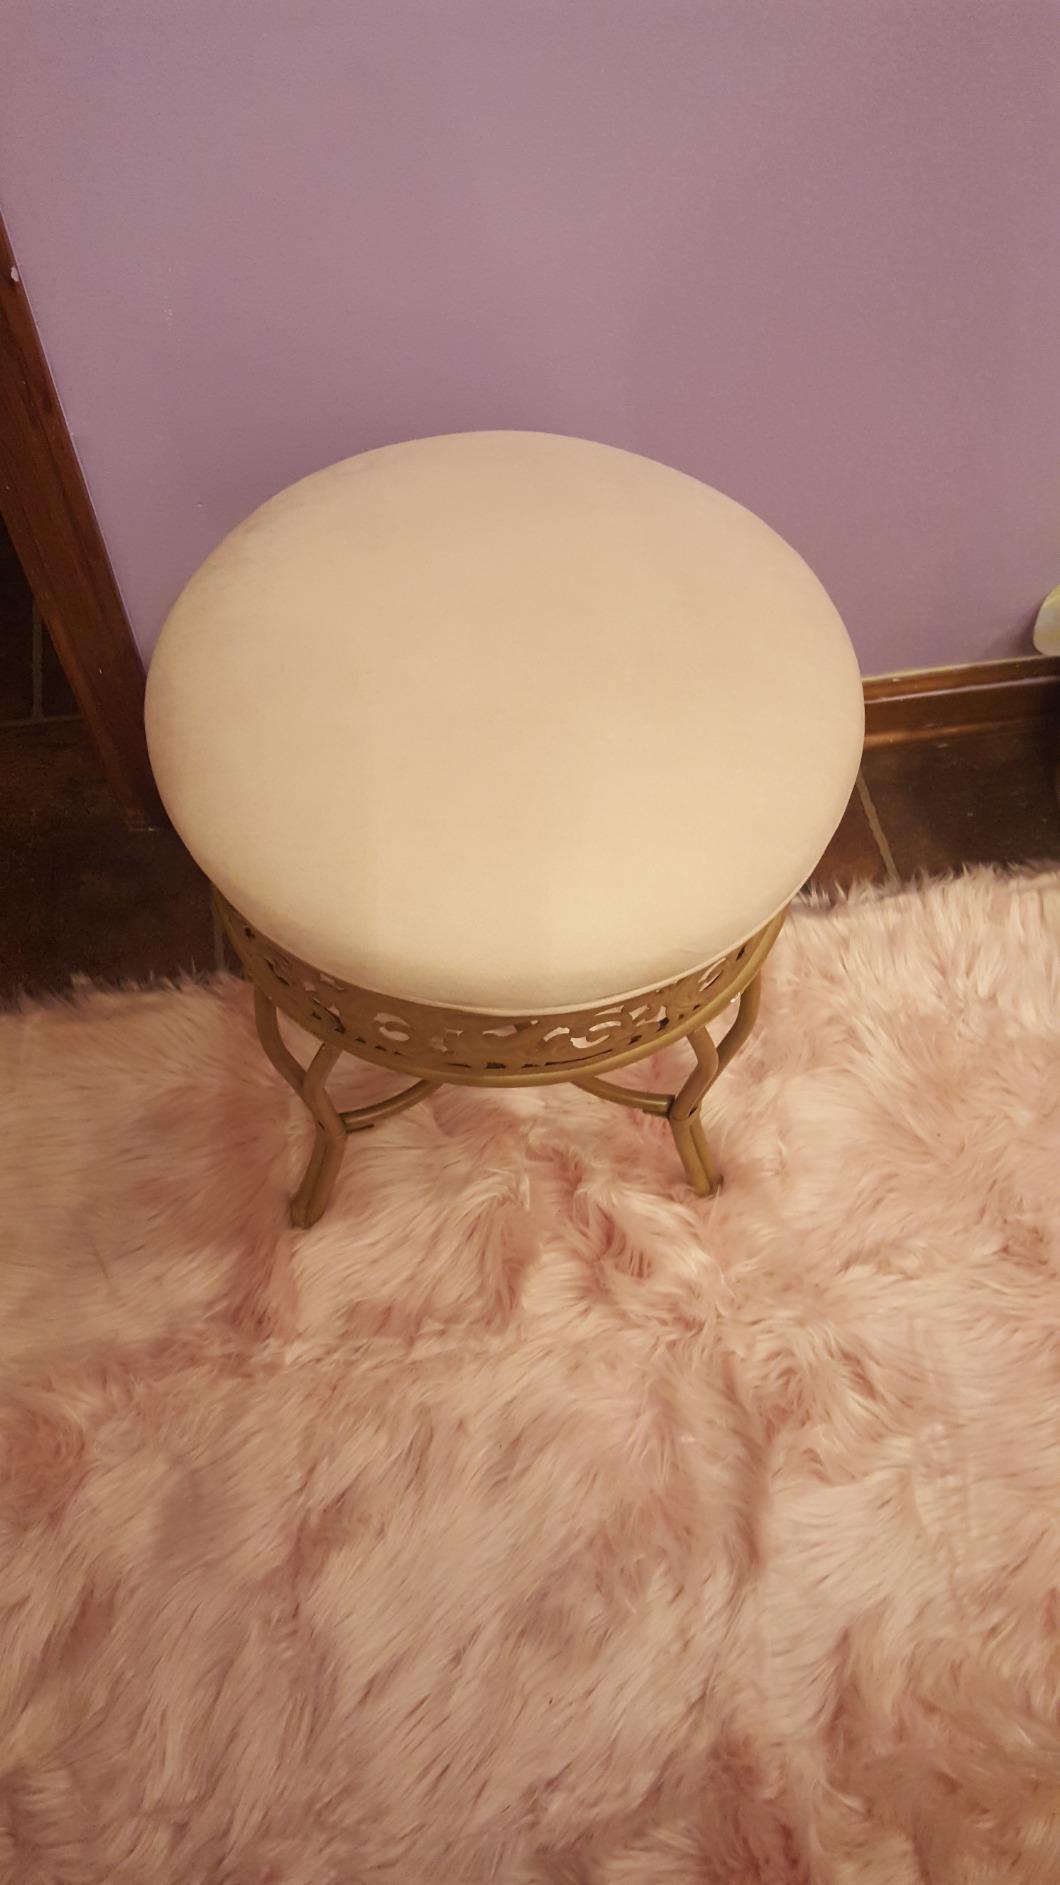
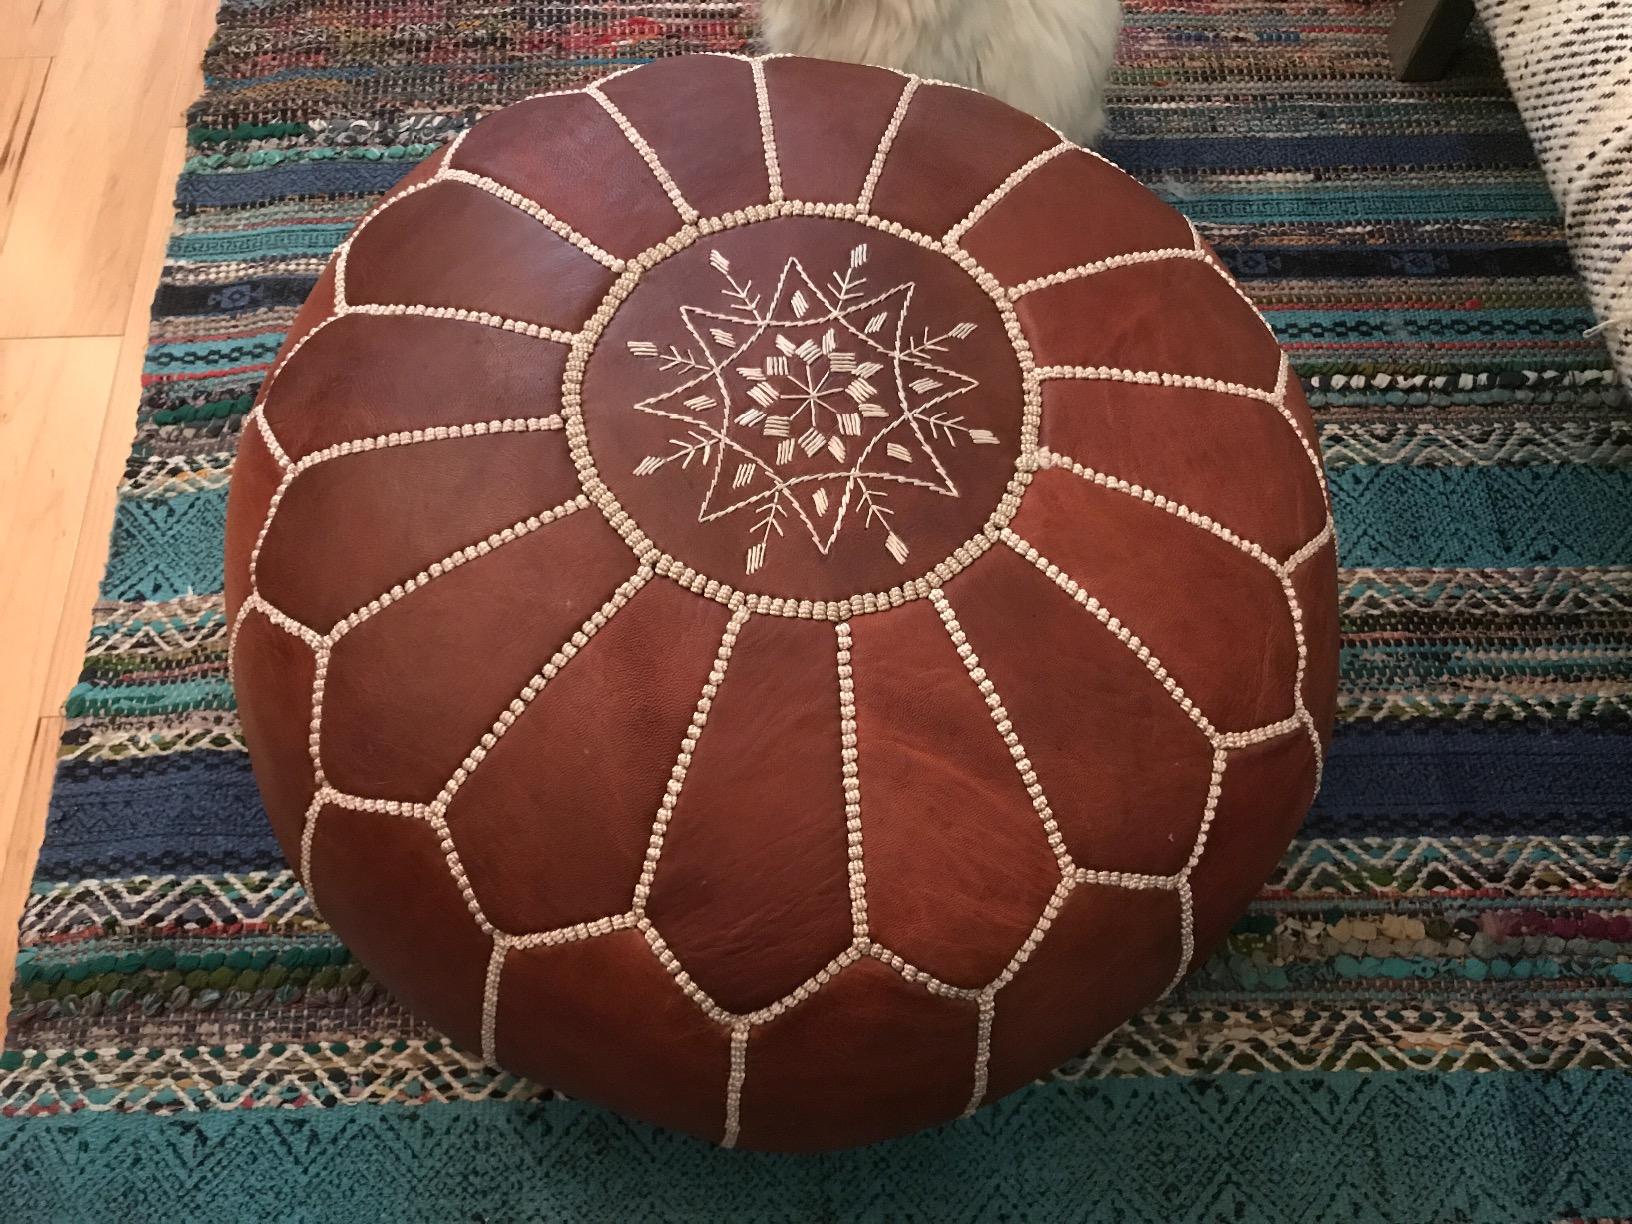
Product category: stool
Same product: no